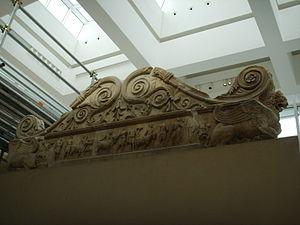
L'Ara Pacis ou Autel de la Paix est un monument de la Rome antique édifié par le premier empereur romain Auguste entre 13 et 9 av. J.-C., en l'honneur de Pax, déesse de la Paix. Il se trouve sur la Via Flaminia dans la zone septentrionale du Champ de Mars, dédiée à la célébration des victoires romaines. C'est un lieu symbolique du retour à la Paix car c'est là que les soldats et leur commandant, de retour de leur campagne militaire, effectuent les rites qui clôturent leur activité guerrière.